Bronislava Nijinska

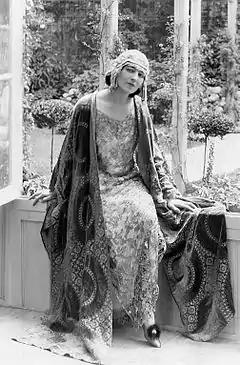
Rubinstein in 1922

Dance writer Richard Shead appraised "Les Biches" as "a perfect synthesis of music, dance, and design..." He situated it in the aftermath of the radical experimentalism of her brother Vaslav Nijinsky, whose innovations had challenged the classical ballet canons: